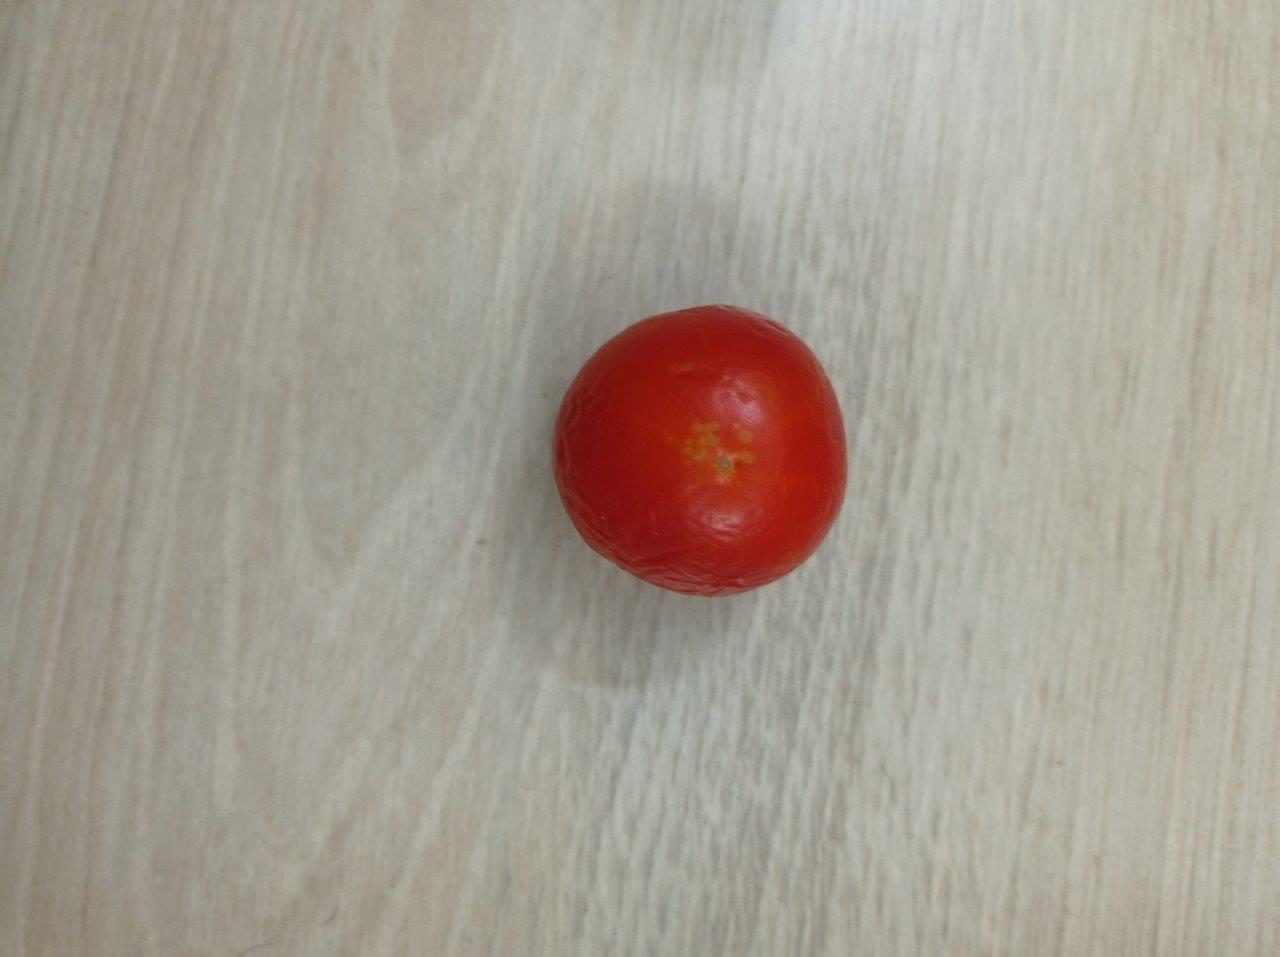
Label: Fresh